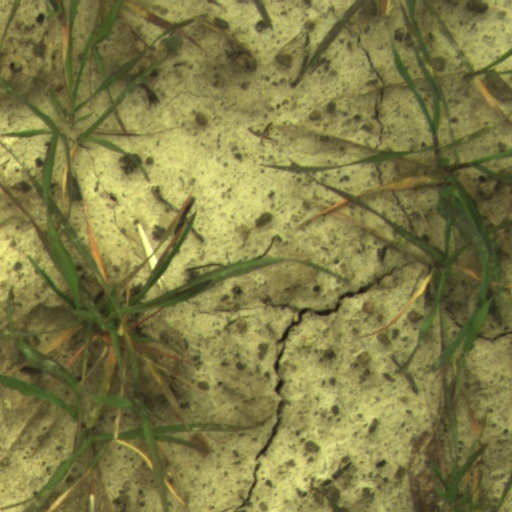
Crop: wheat